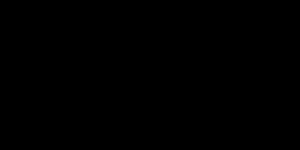
De nombreuses légendes et théories alternatives sur le déroulement du naufrage du Titanic sont nées après le déroulement des faits. Le naufrage du paquebot, réputé insubmersible, a eu une profonde influence dans la mémoire collective. Les contemporains du naufrage, ainsi que les générations suivantes, ne parviennent en effet pas à comprendre comment un navire flambant neuf, aussi gros et puissant, a pu sombrer en moins de trois heures, entraînant avec lui près de 1 500 âmes. À une époque où mythes et malédictions fascinent, beaucoup y voient donc un signe du destin.